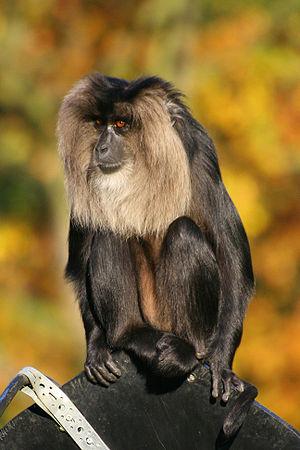
Le Macaque à queue de lion, aussi appelé Ouandérou ou Silène, est une espèce de macaque arboricole du sud-ouest de l'Inde.